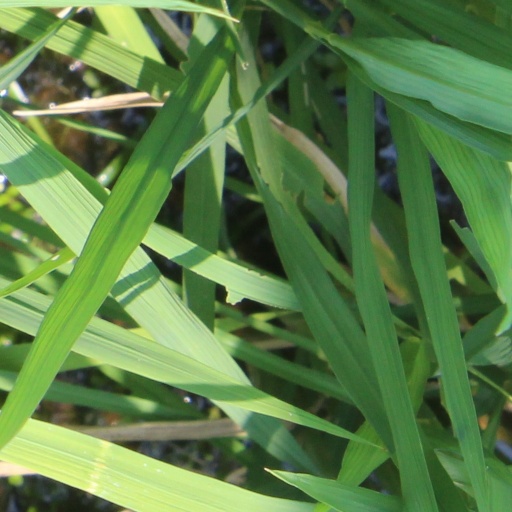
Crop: rice